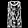
Label: T - shirt / top